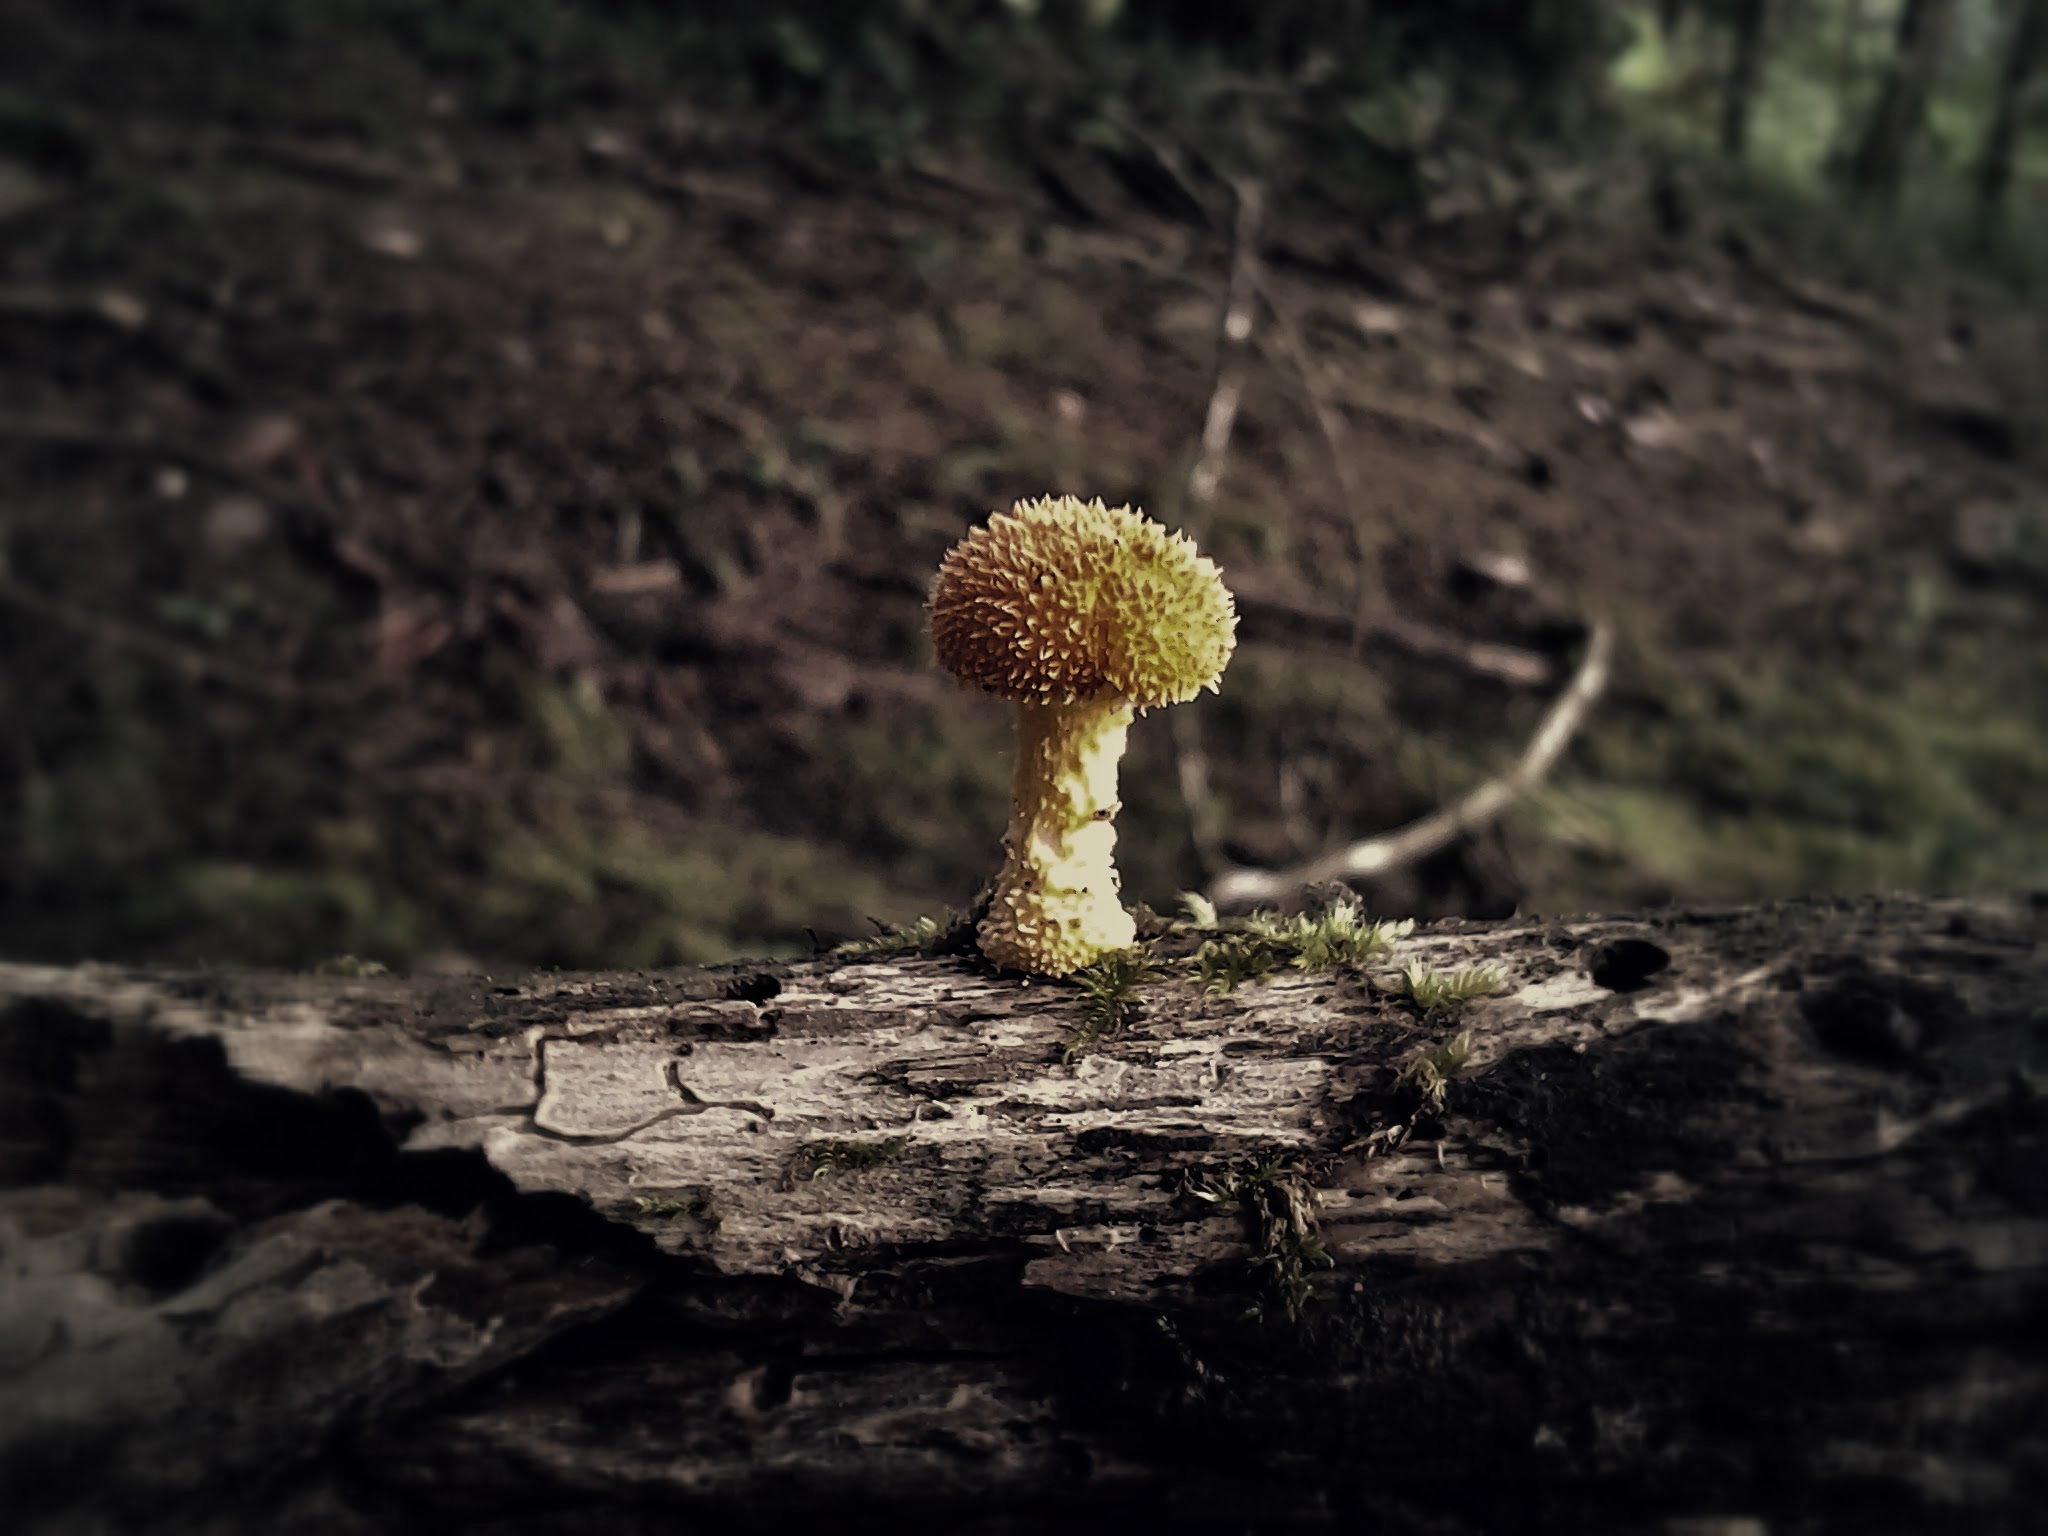
tree, nature, forest, plant, leaf, flower, autumn, soil, botany, mushroom, biodiversity, flora, fauna, close up, fungus, woodland, costarica, macro photography, plant stem